Mexico national football team

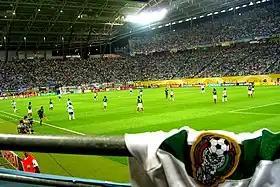
Mexico against Argentina at the 2006 FIFA World Cup

Mexico hosted the 1970 World Cup and kicked off their campaign with a scoreless draw against the Soviet Union, followed by a 4–0 win over El Salvador. Mexico advanced to the next round with a victory against Belgium, and in the quarter-finals, Mexico was eliminated by Italy, losing 4–1.